Eastern Michigan Eagles football

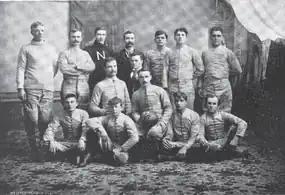
1892 Michigan State Normal football team

In October 1988, the Michigan Department of Civil Rights issued a report suggesting that all schools using Native American logos or imagery should drop them. An EMU committee considered the change and recommended three possible replacement nicknames, Eagles, Green Hornets, and Express, from which the Board of Regents voted to accept the nickname "Eagles". The change became official on May 22, 1991. The controversy over the nickname continues to this day, as many former students and faculty were angered that a unique name like Hurons was replaced by a common name like Eagles, and many alumni have refused to donate money to the school until the name Hurons is restored. An official chapter of the EMU Alumni Association, the Huron Restoration Chapter, seeks to bring back the name and claims to have the support of Chief Leaford Bearskin of the Wyandot Tribe of Oklahoma and former Grand Chief Max Gros-Louis of the Huron-Wendat Nation of Quebec.